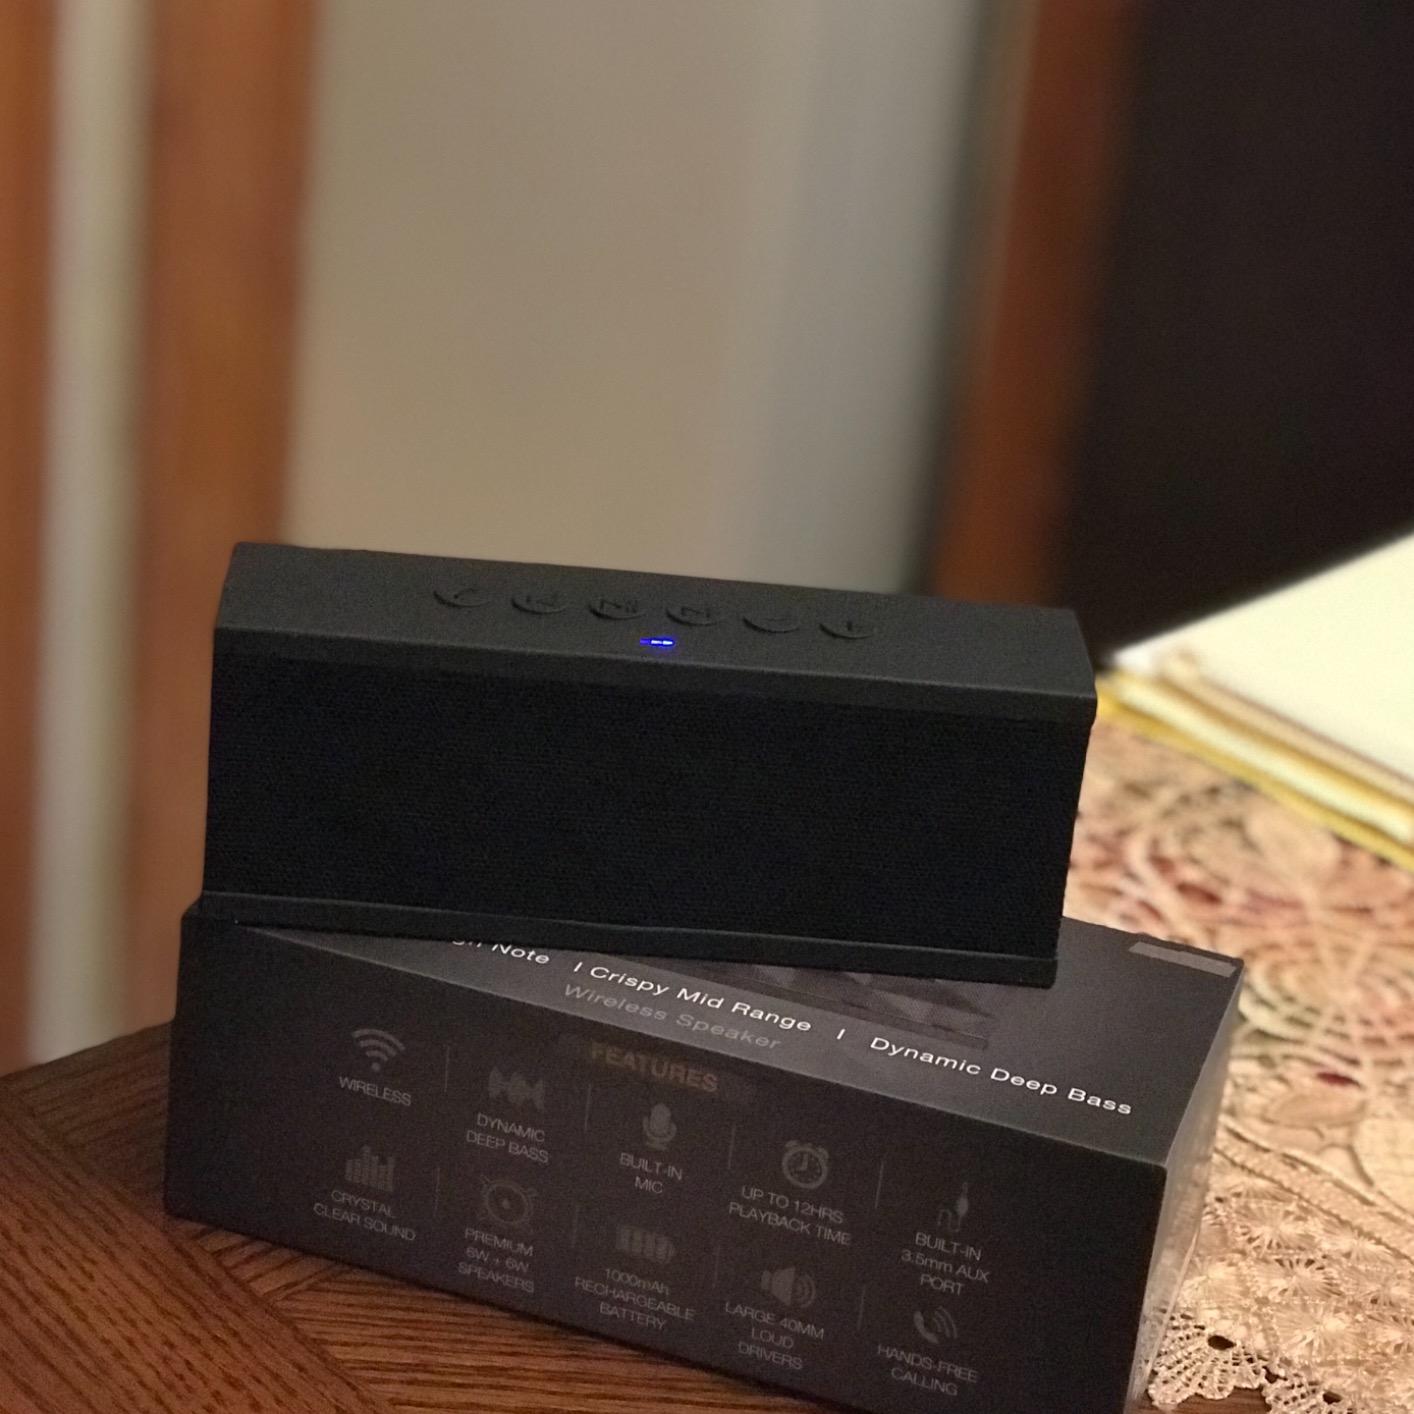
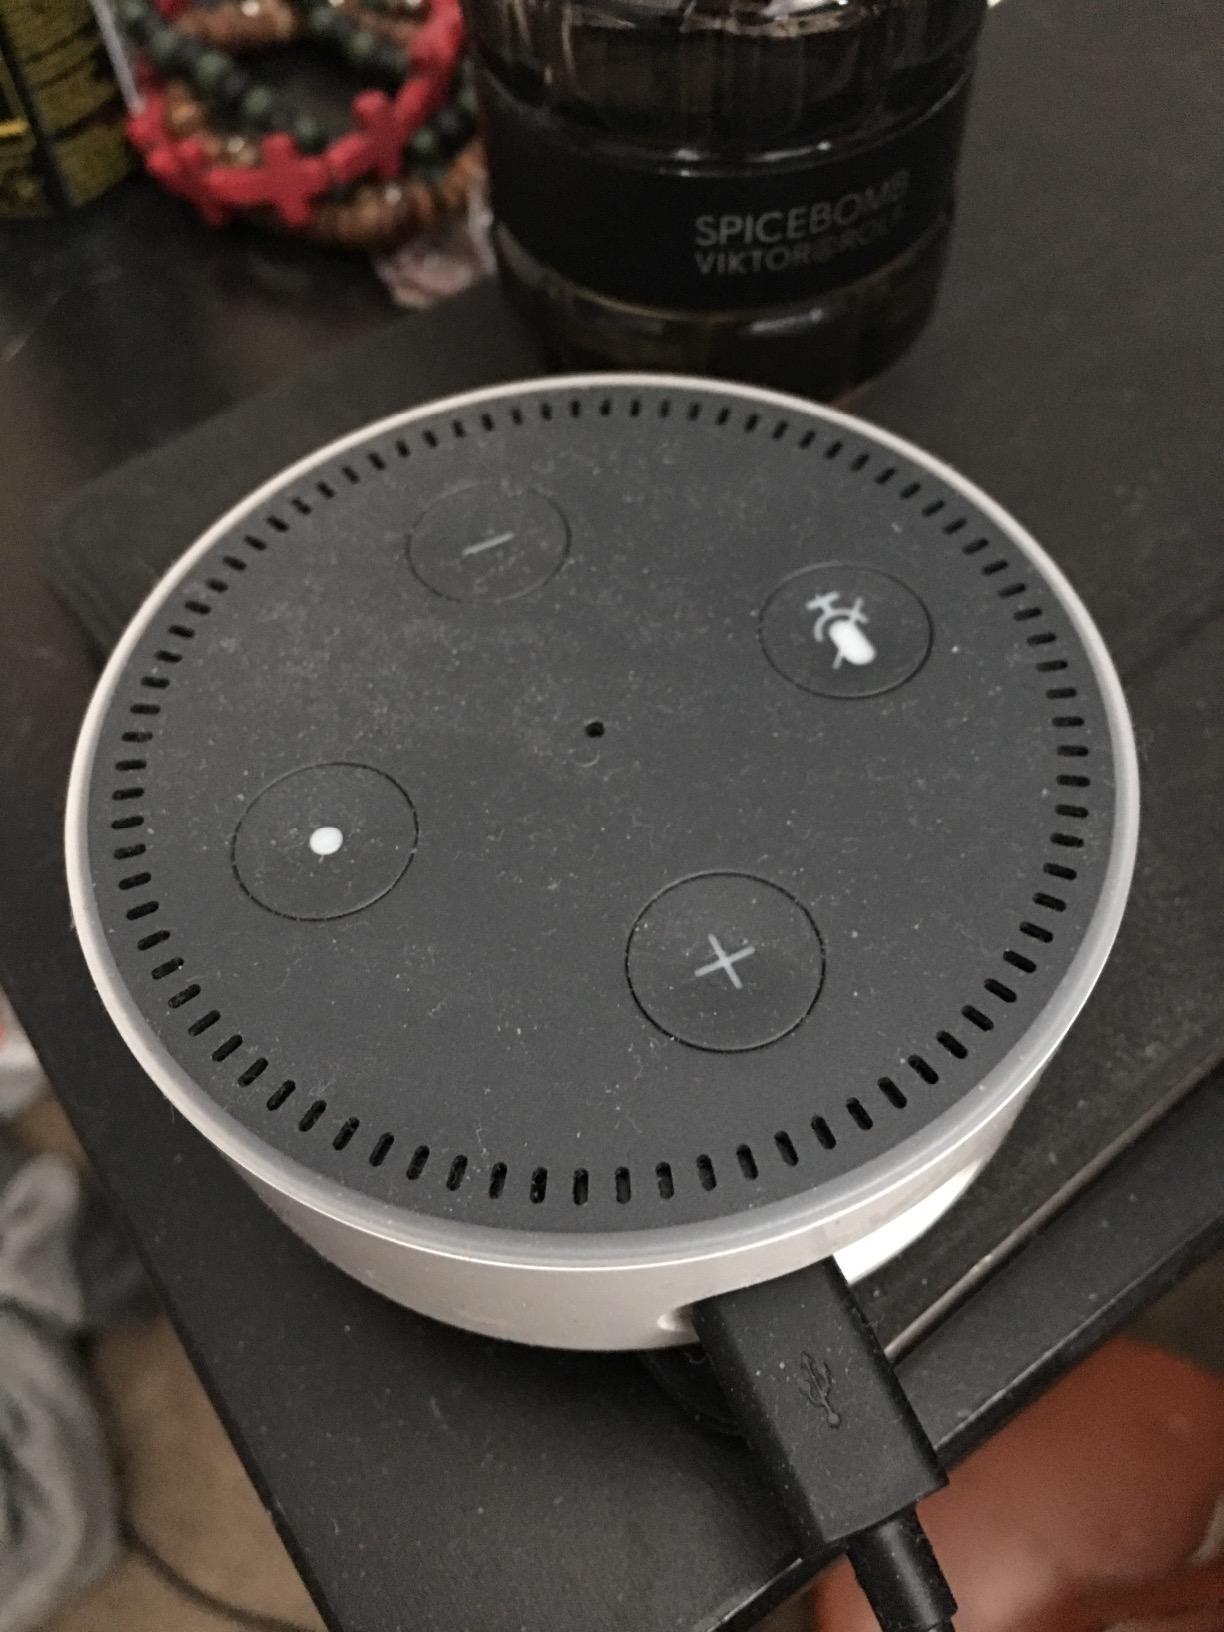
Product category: speaker
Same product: no